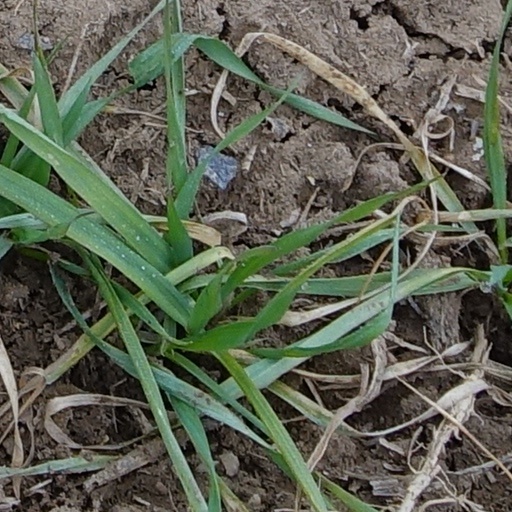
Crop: wheat